Religion in Albania

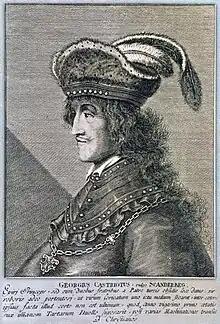
Gjergj Kastrioti Skanderbeg, an Albanian noble who converted to Islam while a boy in the Ottoman court, then converted again to Christianity as he launched a resistance against the Ottomans that lasted decades

Christianity was later overshadowed by Islam, which became the predominant religion during the invasion from the Ottoman Empire from the 15th century until the year 1912. Many Albanians embraced Islam in different ways.